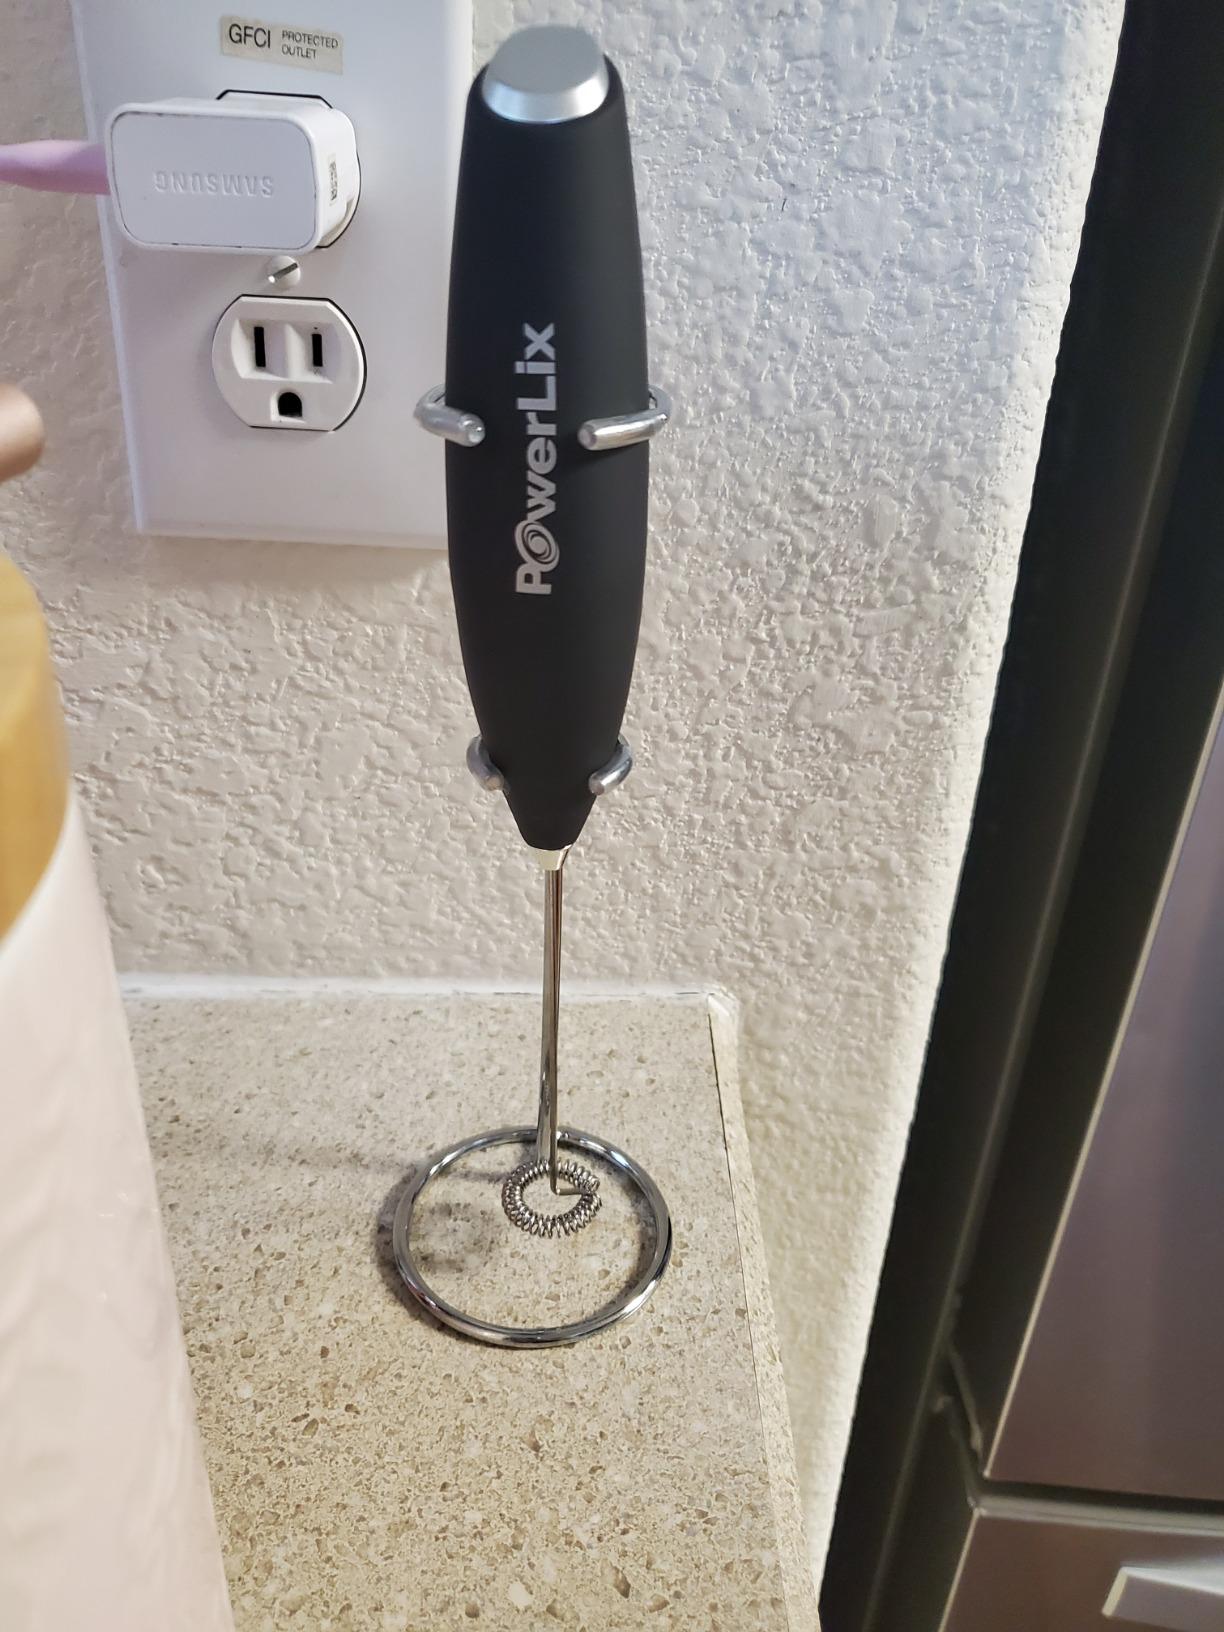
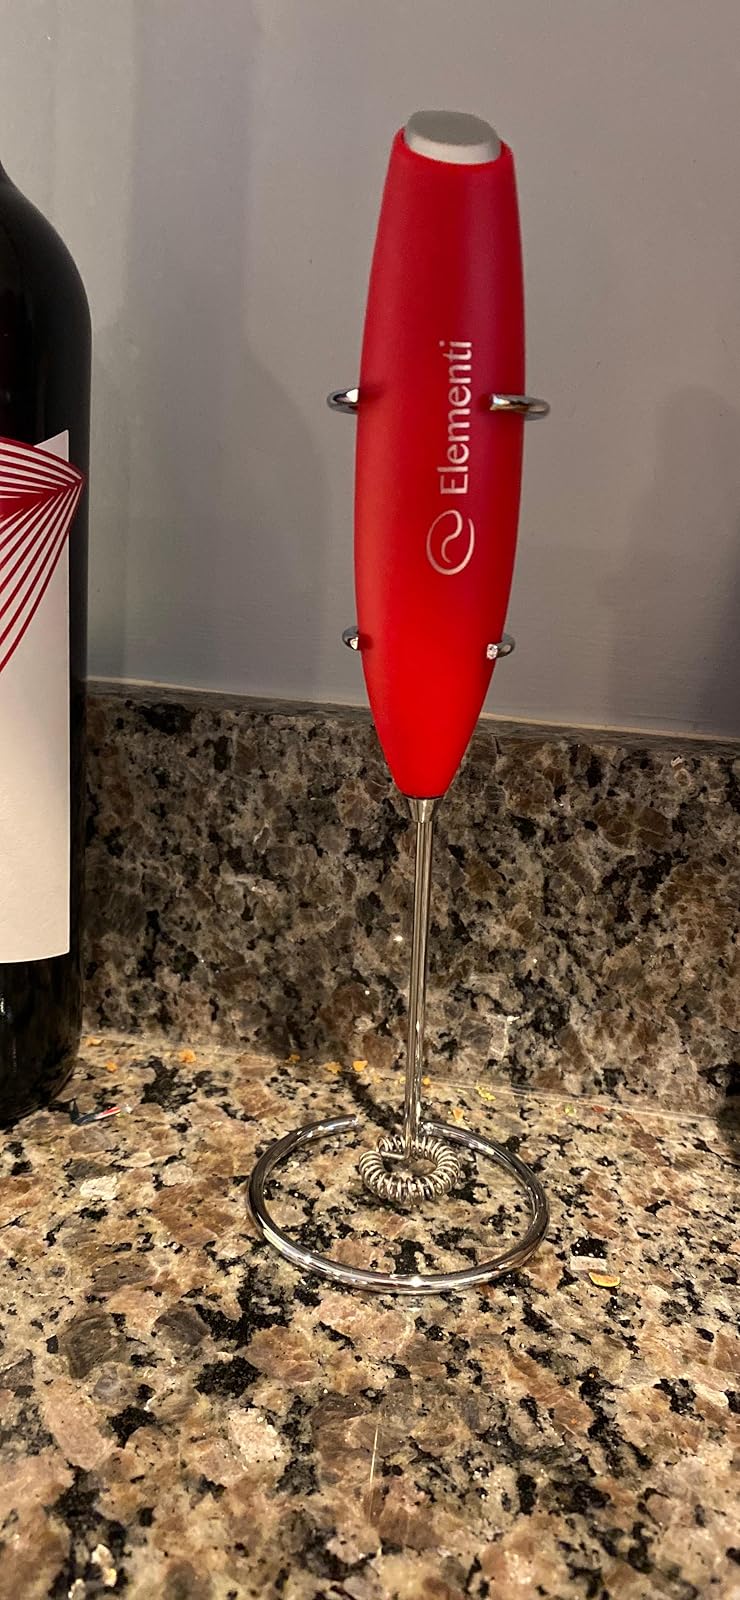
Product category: items_mixer
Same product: no